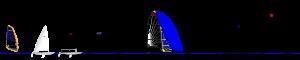
Les compétitions de voile aux Jeux olympiques d'été de 2008 se déroulent du 9 au 21 août 2008.